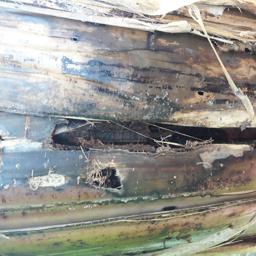
Label: PSEUDOSTEM WEEVIL